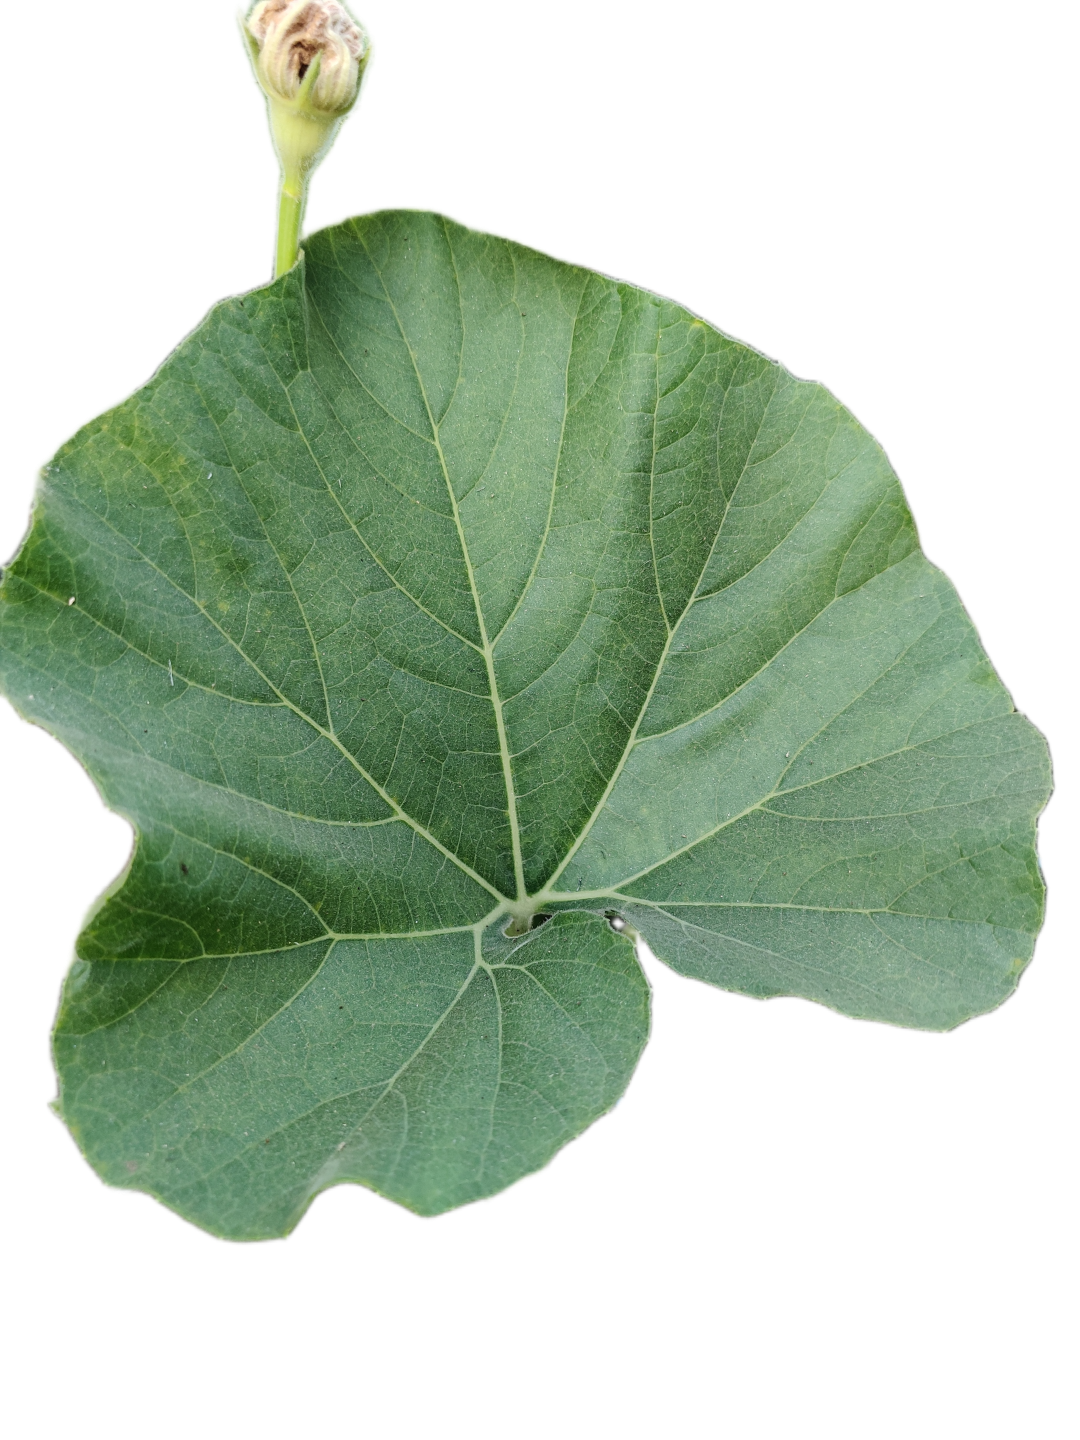
Crop: Bottle Gourd
Label: Healthy